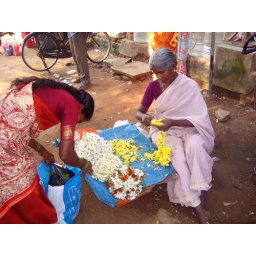
women are making flower festoons along a street in Mahabalipuram